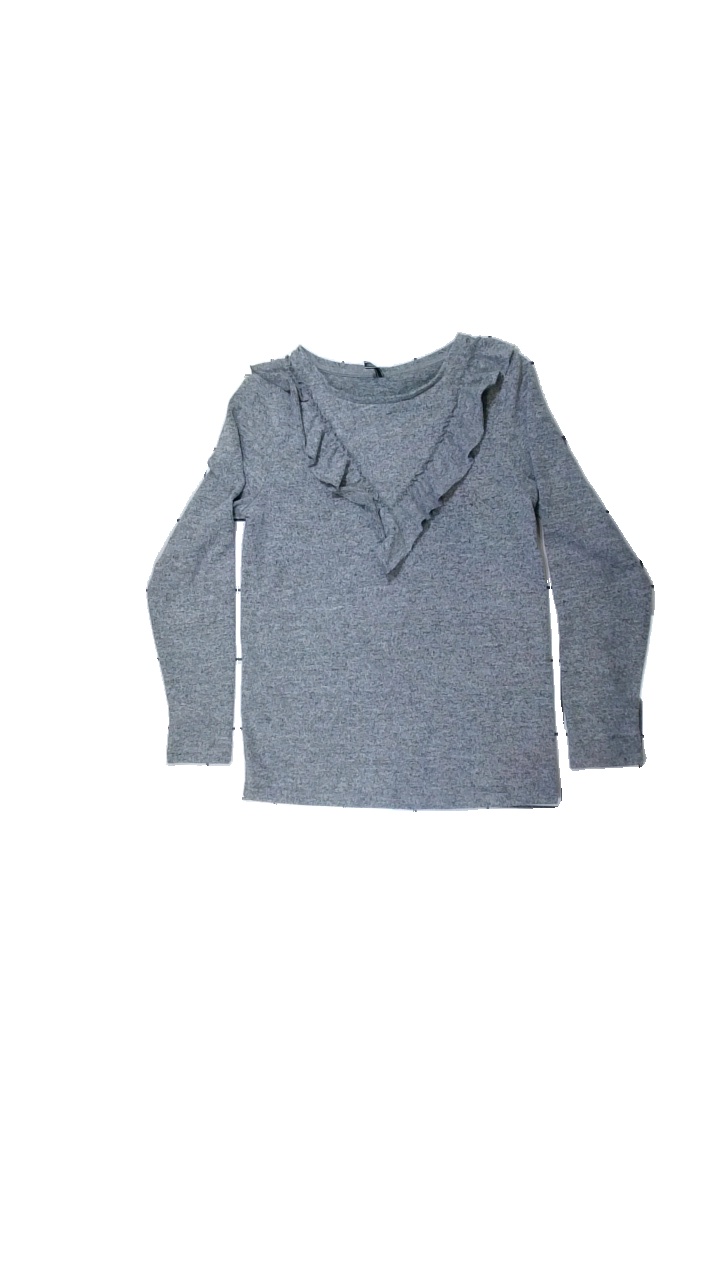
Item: Top (Ladies)
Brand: Free Quent
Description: Grey top from FreeQuent, size XS. Poor condition.
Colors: Grey
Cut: Regular, C-collar
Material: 75% visc, 20% poly, 5% elas
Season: All
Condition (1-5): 2
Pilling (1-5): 3
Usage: Export
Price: <50